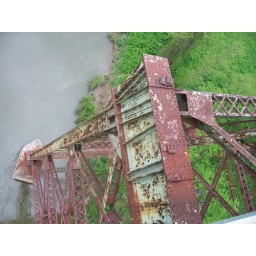
Bridge supports. This bridge over the Casselman river is awfully high.